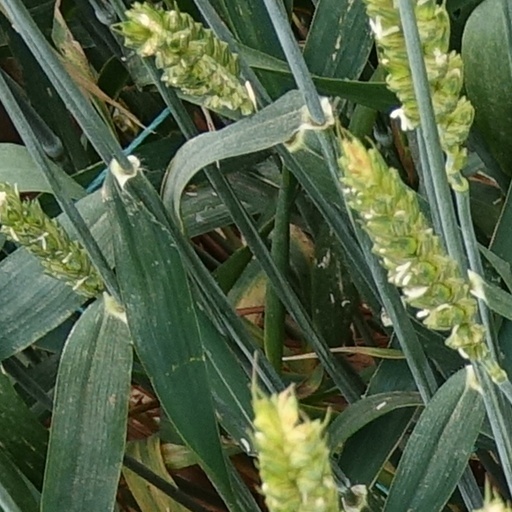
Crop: wheat